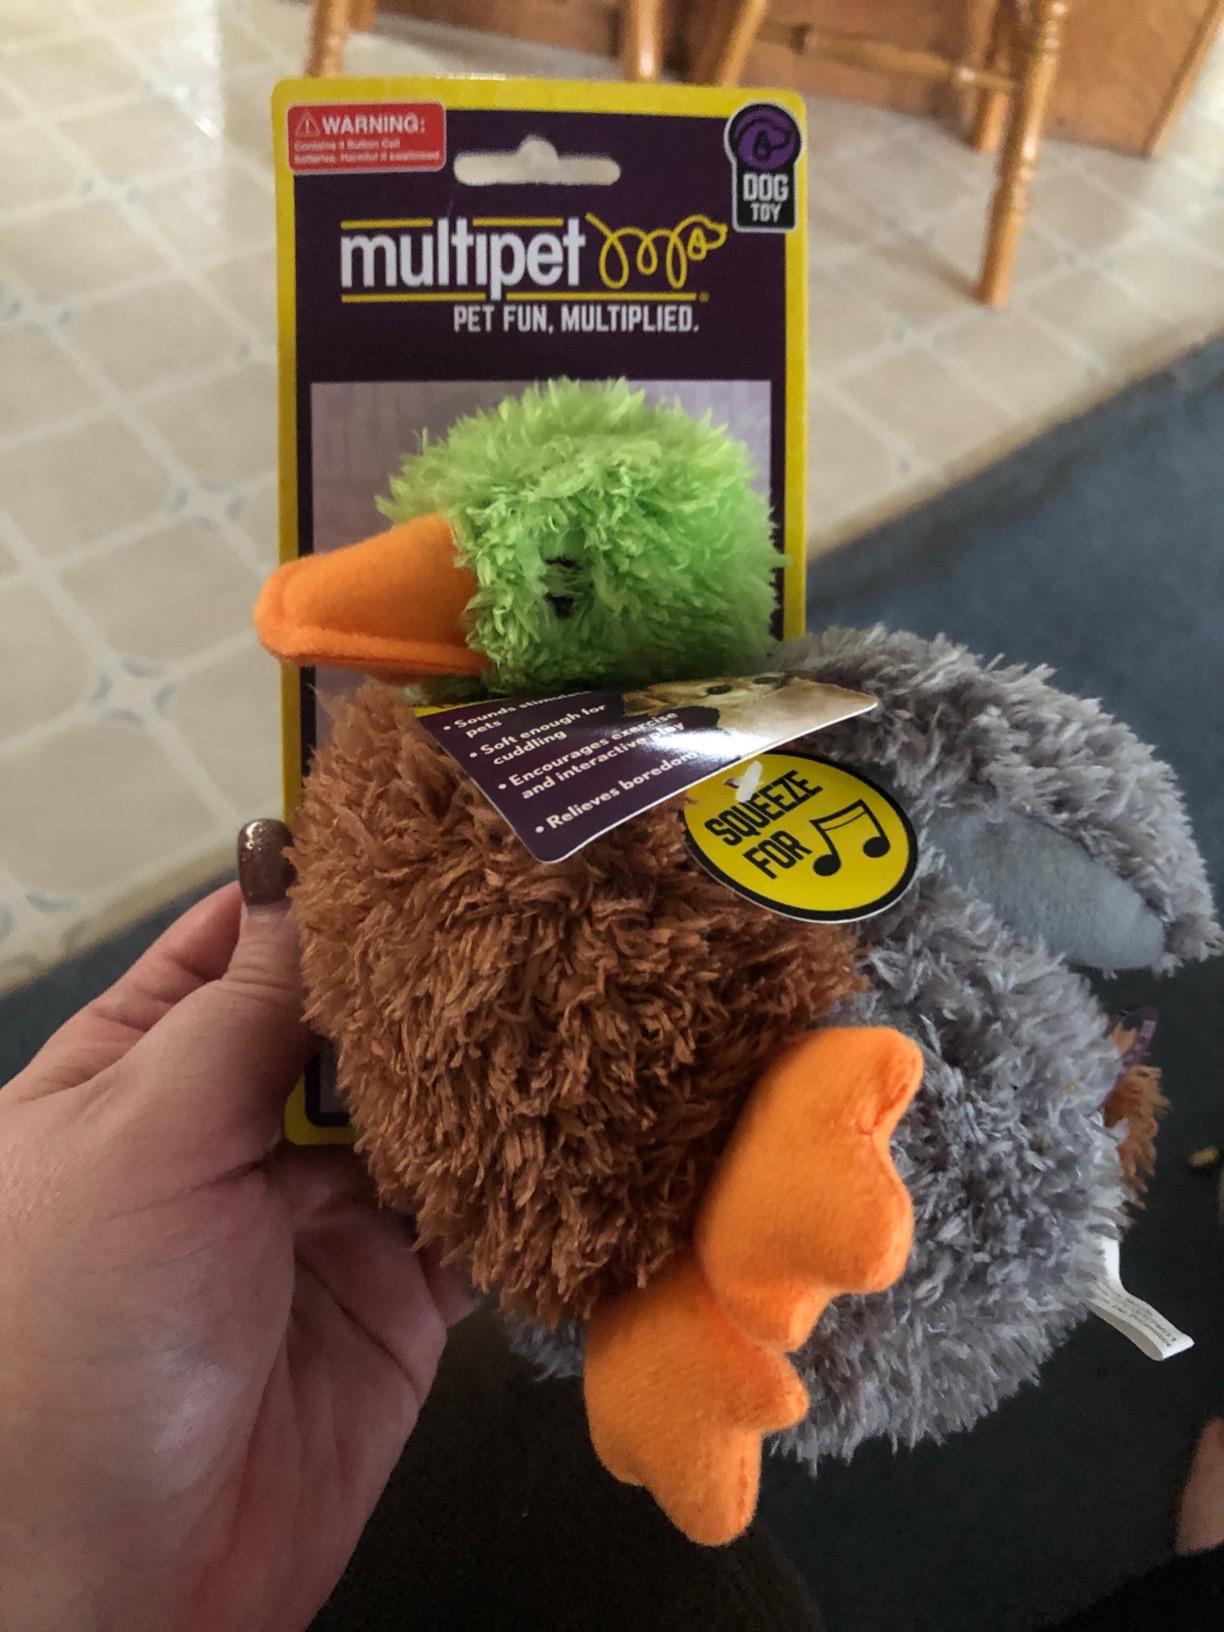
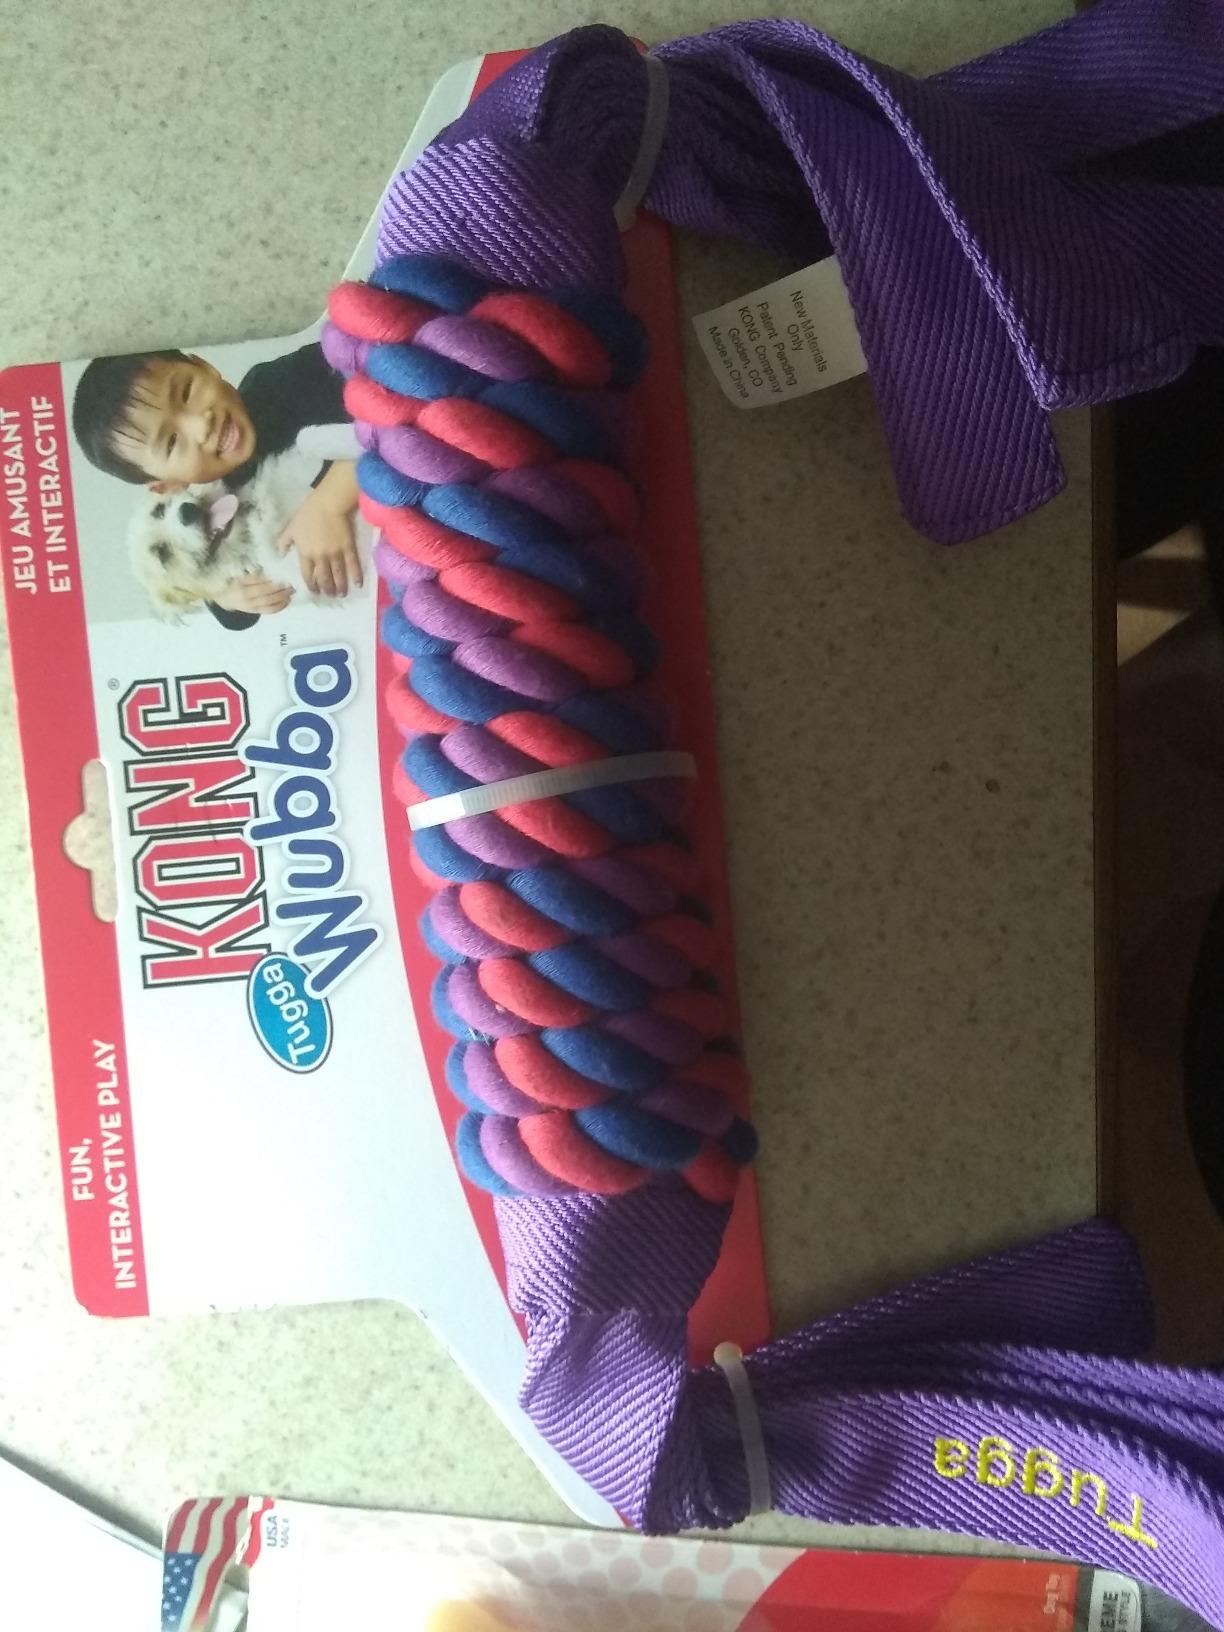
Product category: items_toy
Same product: no